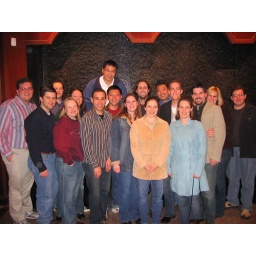
28th birthday dinner at green field churrascaria in the lbc. great people, great food, and a great time.